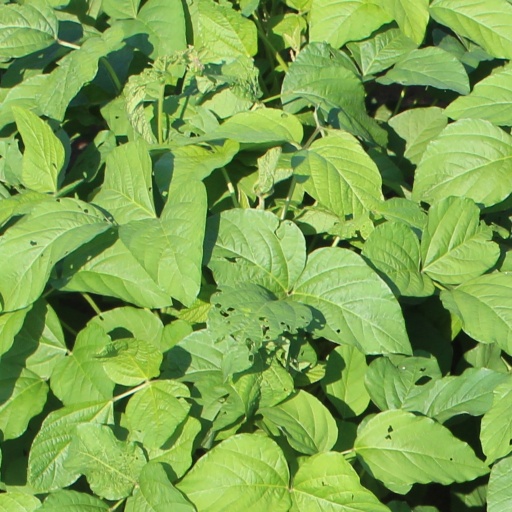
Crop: soybean